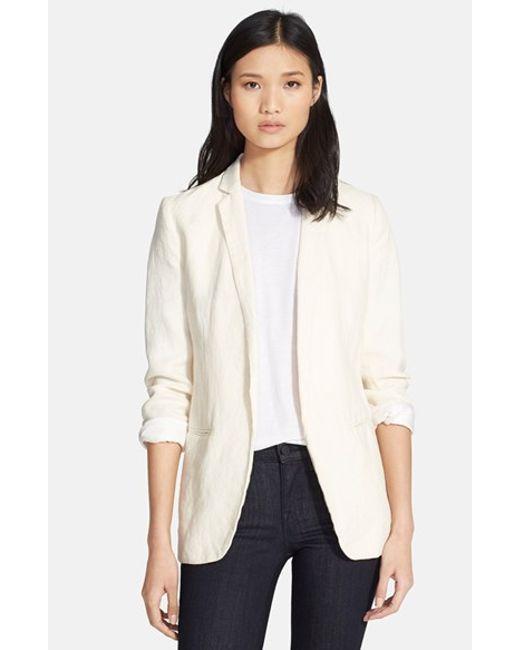
weißer Luxus-Mischmantel für Damen, offene Achselzucken